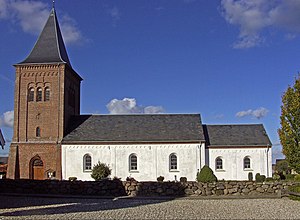
Vellev Kirke
Vellev Kirke
fra syd
Vellev Kirke ligger i landsbyen Vellev ca. 17 km SV for Randers.